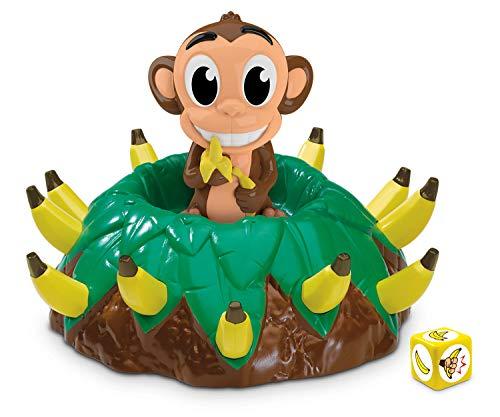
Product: Banana Blast by Goliath
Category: Toys & Games | Games & Accessories
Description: Swing into fun with banana blast.
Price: $14.88
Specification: ProductDimensions:7.5x5x10.5inches|ItemWeight:1.2pounds|ShippingWeight:1.35pounds(Viewshippingratesandpolicies)|ASIN:B07QN1PBRM|Itemmodelnumber:30994|Manufacturerrecommendedage:4yearsandup